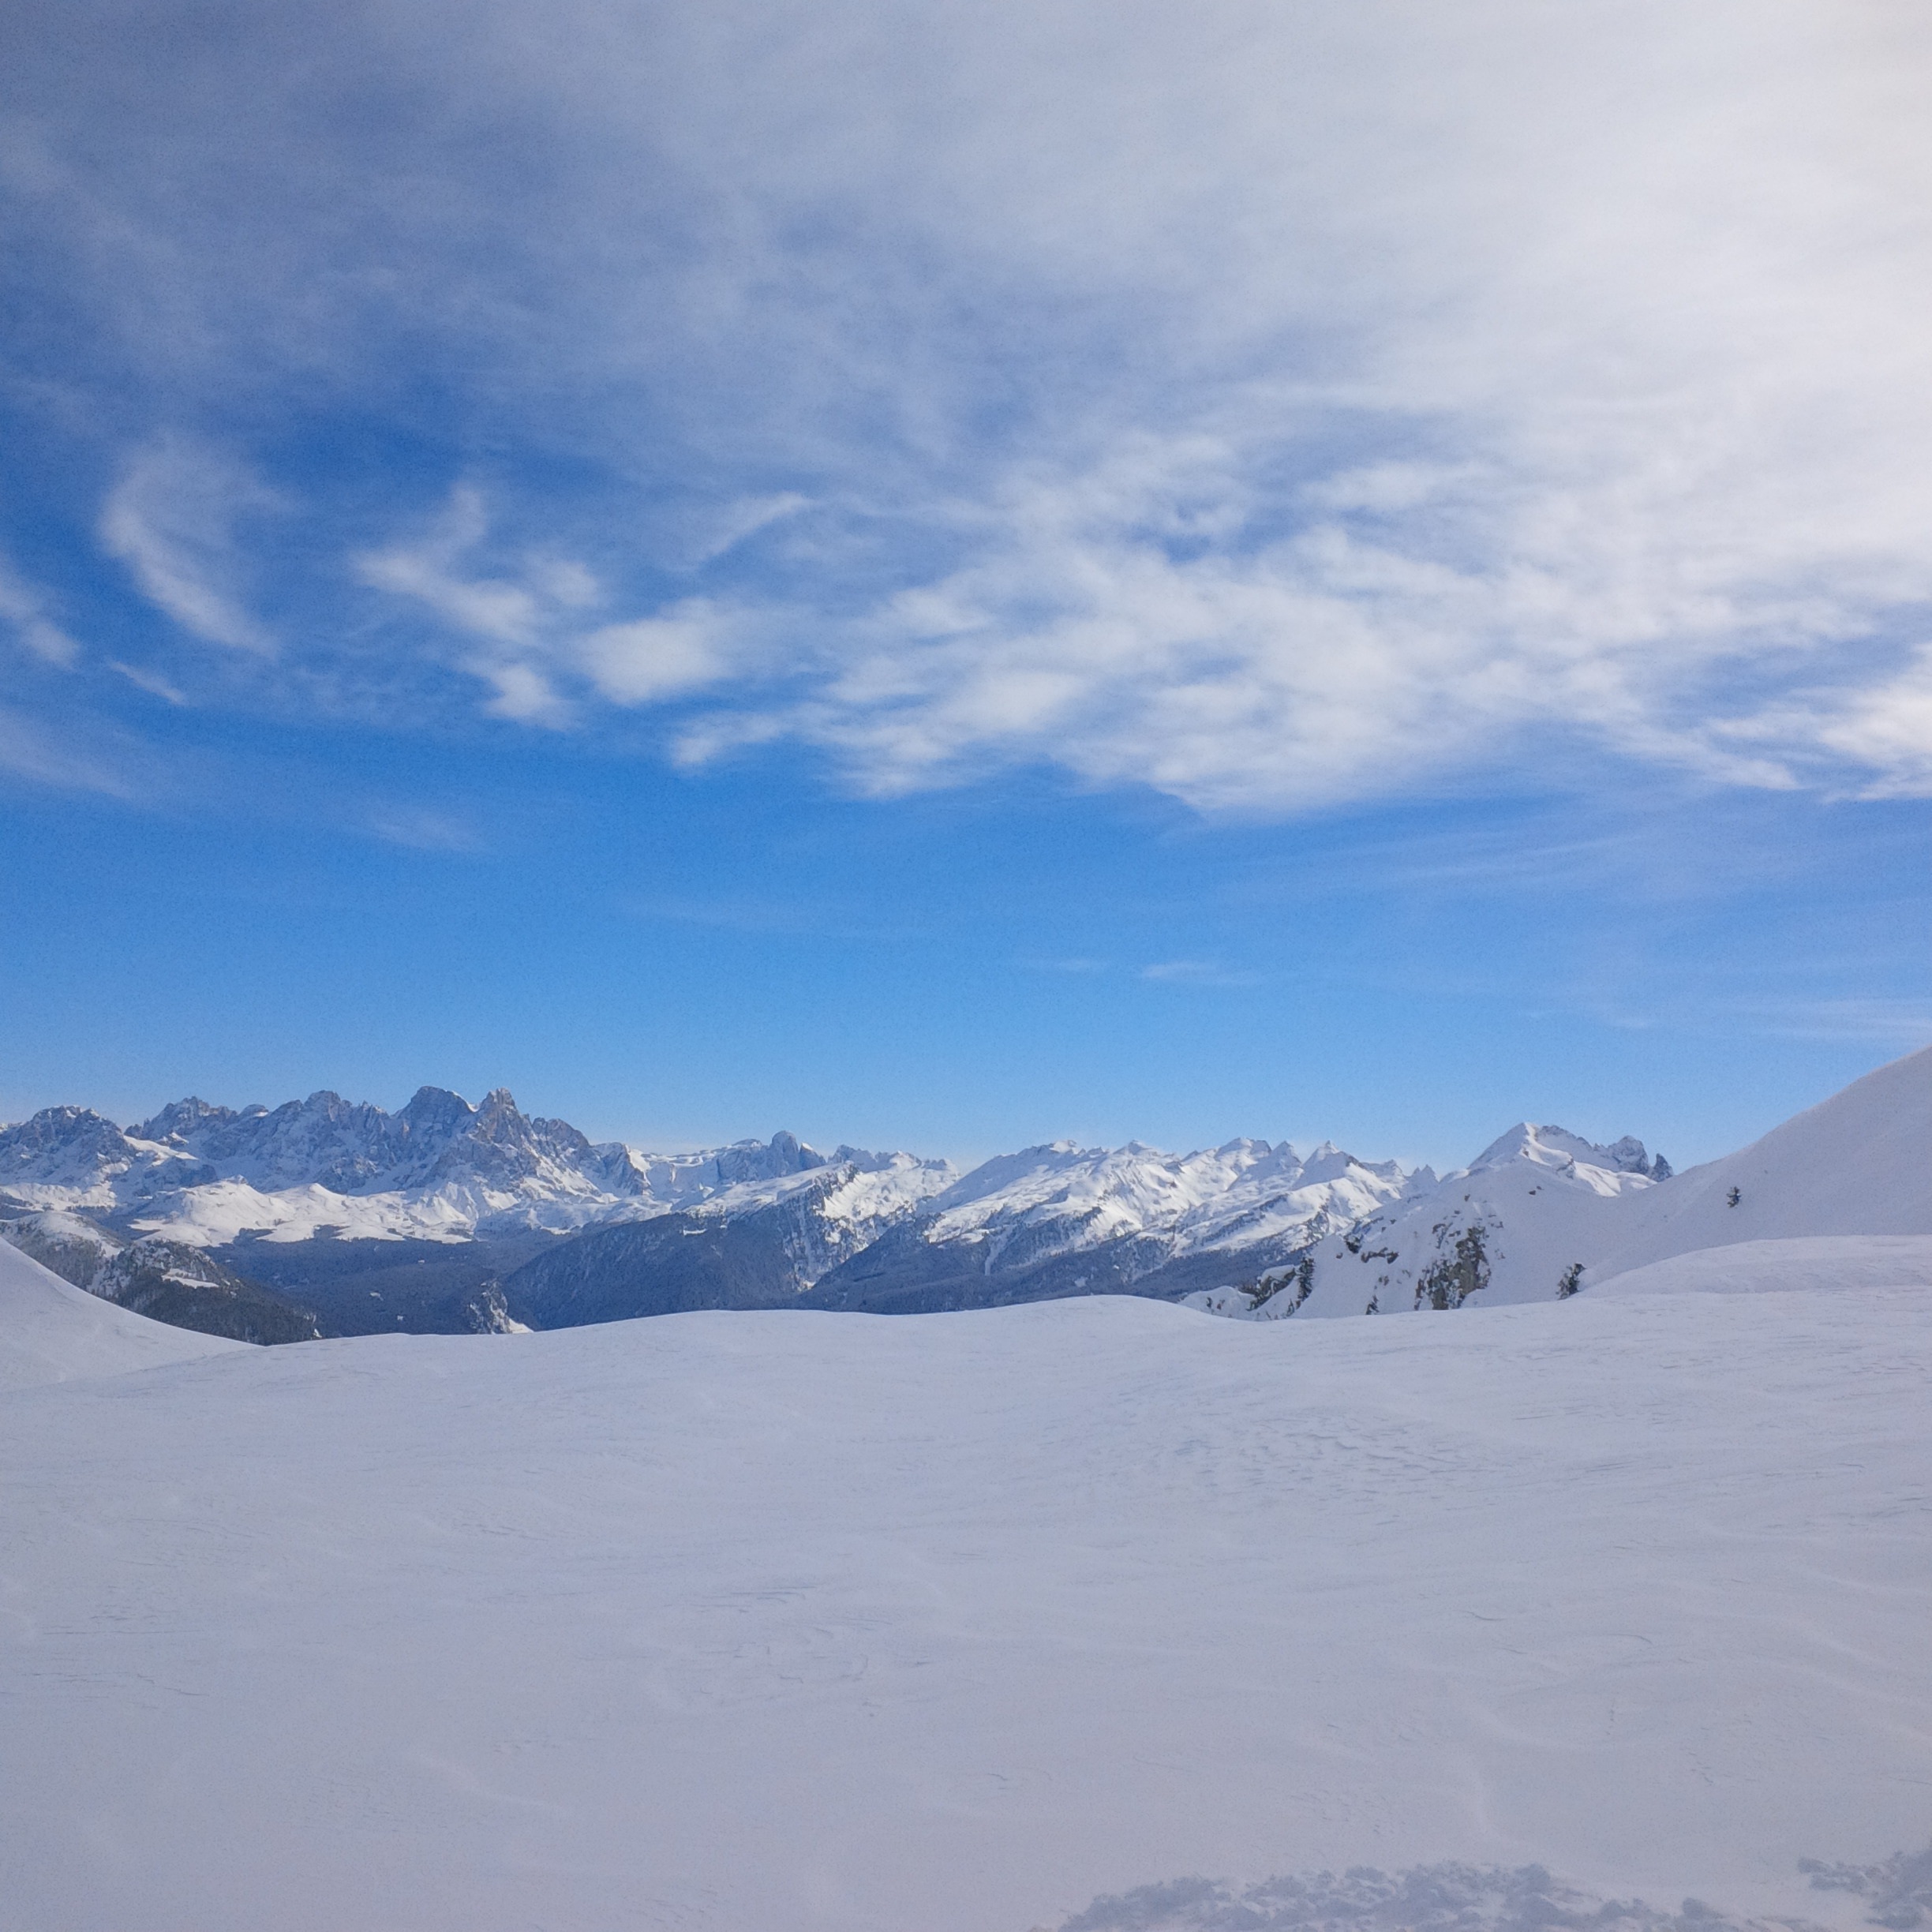
mountain, snow, winter, cloud, sky, mountain range, weather, season, ridge, summit, snowfall, mountains, alps, plateau, piste, landform, south tyrol, ter, geographical feature, mountainous landforms, geological phenomenon, obereggen